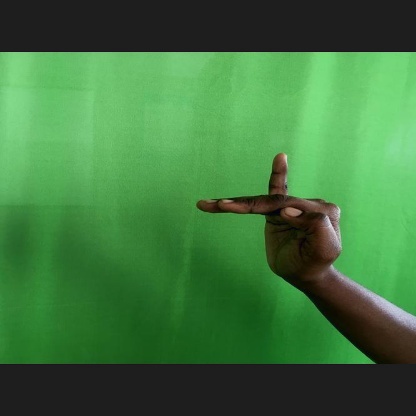
Mudra: Hamsapaksha